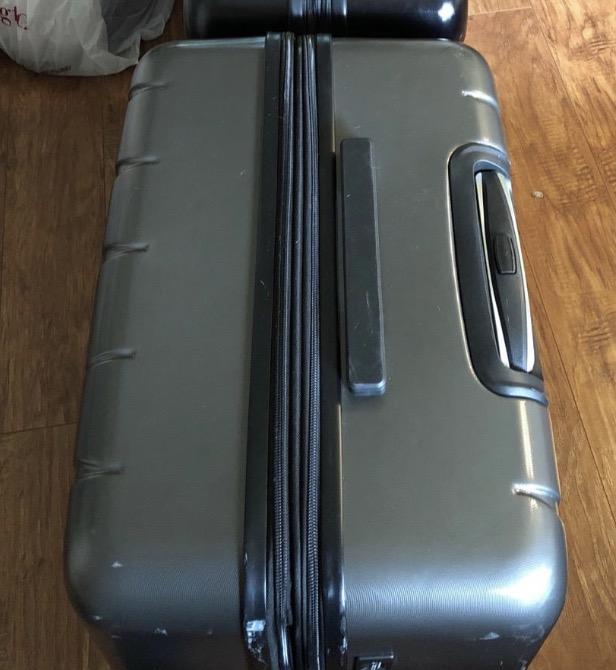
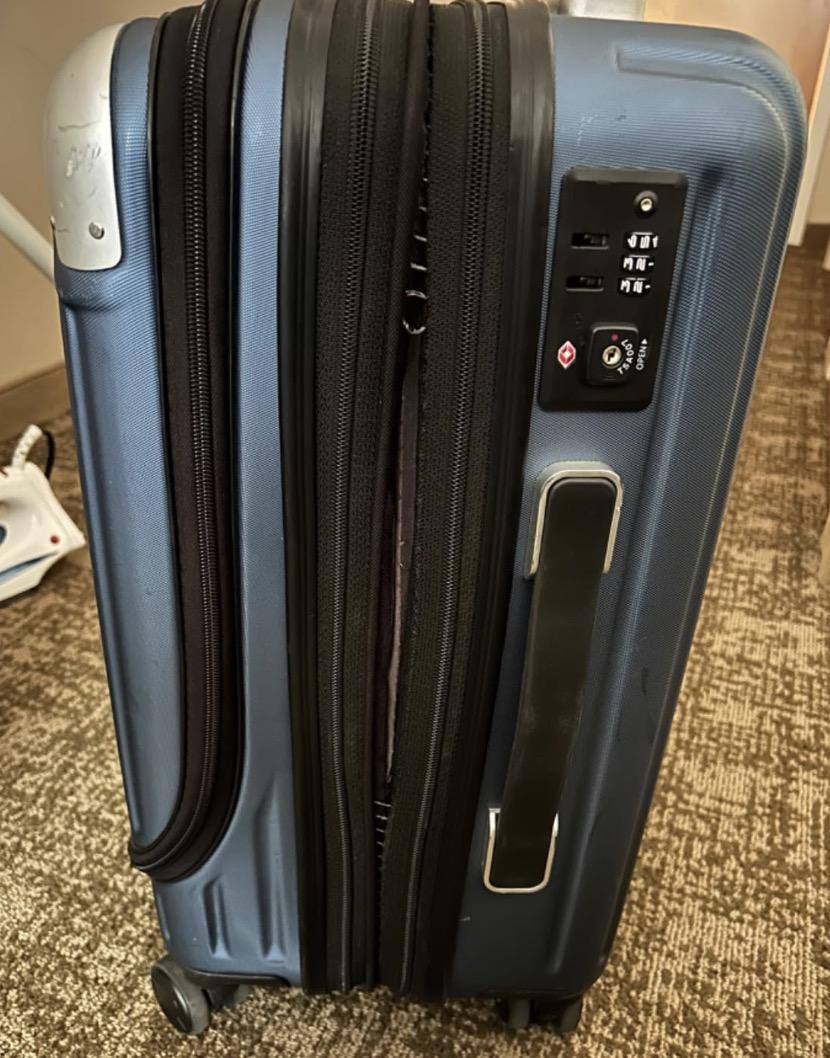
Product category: items_tea
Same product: no